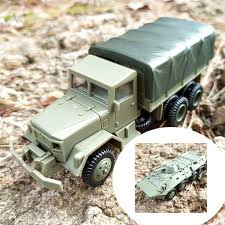
Label: BTR